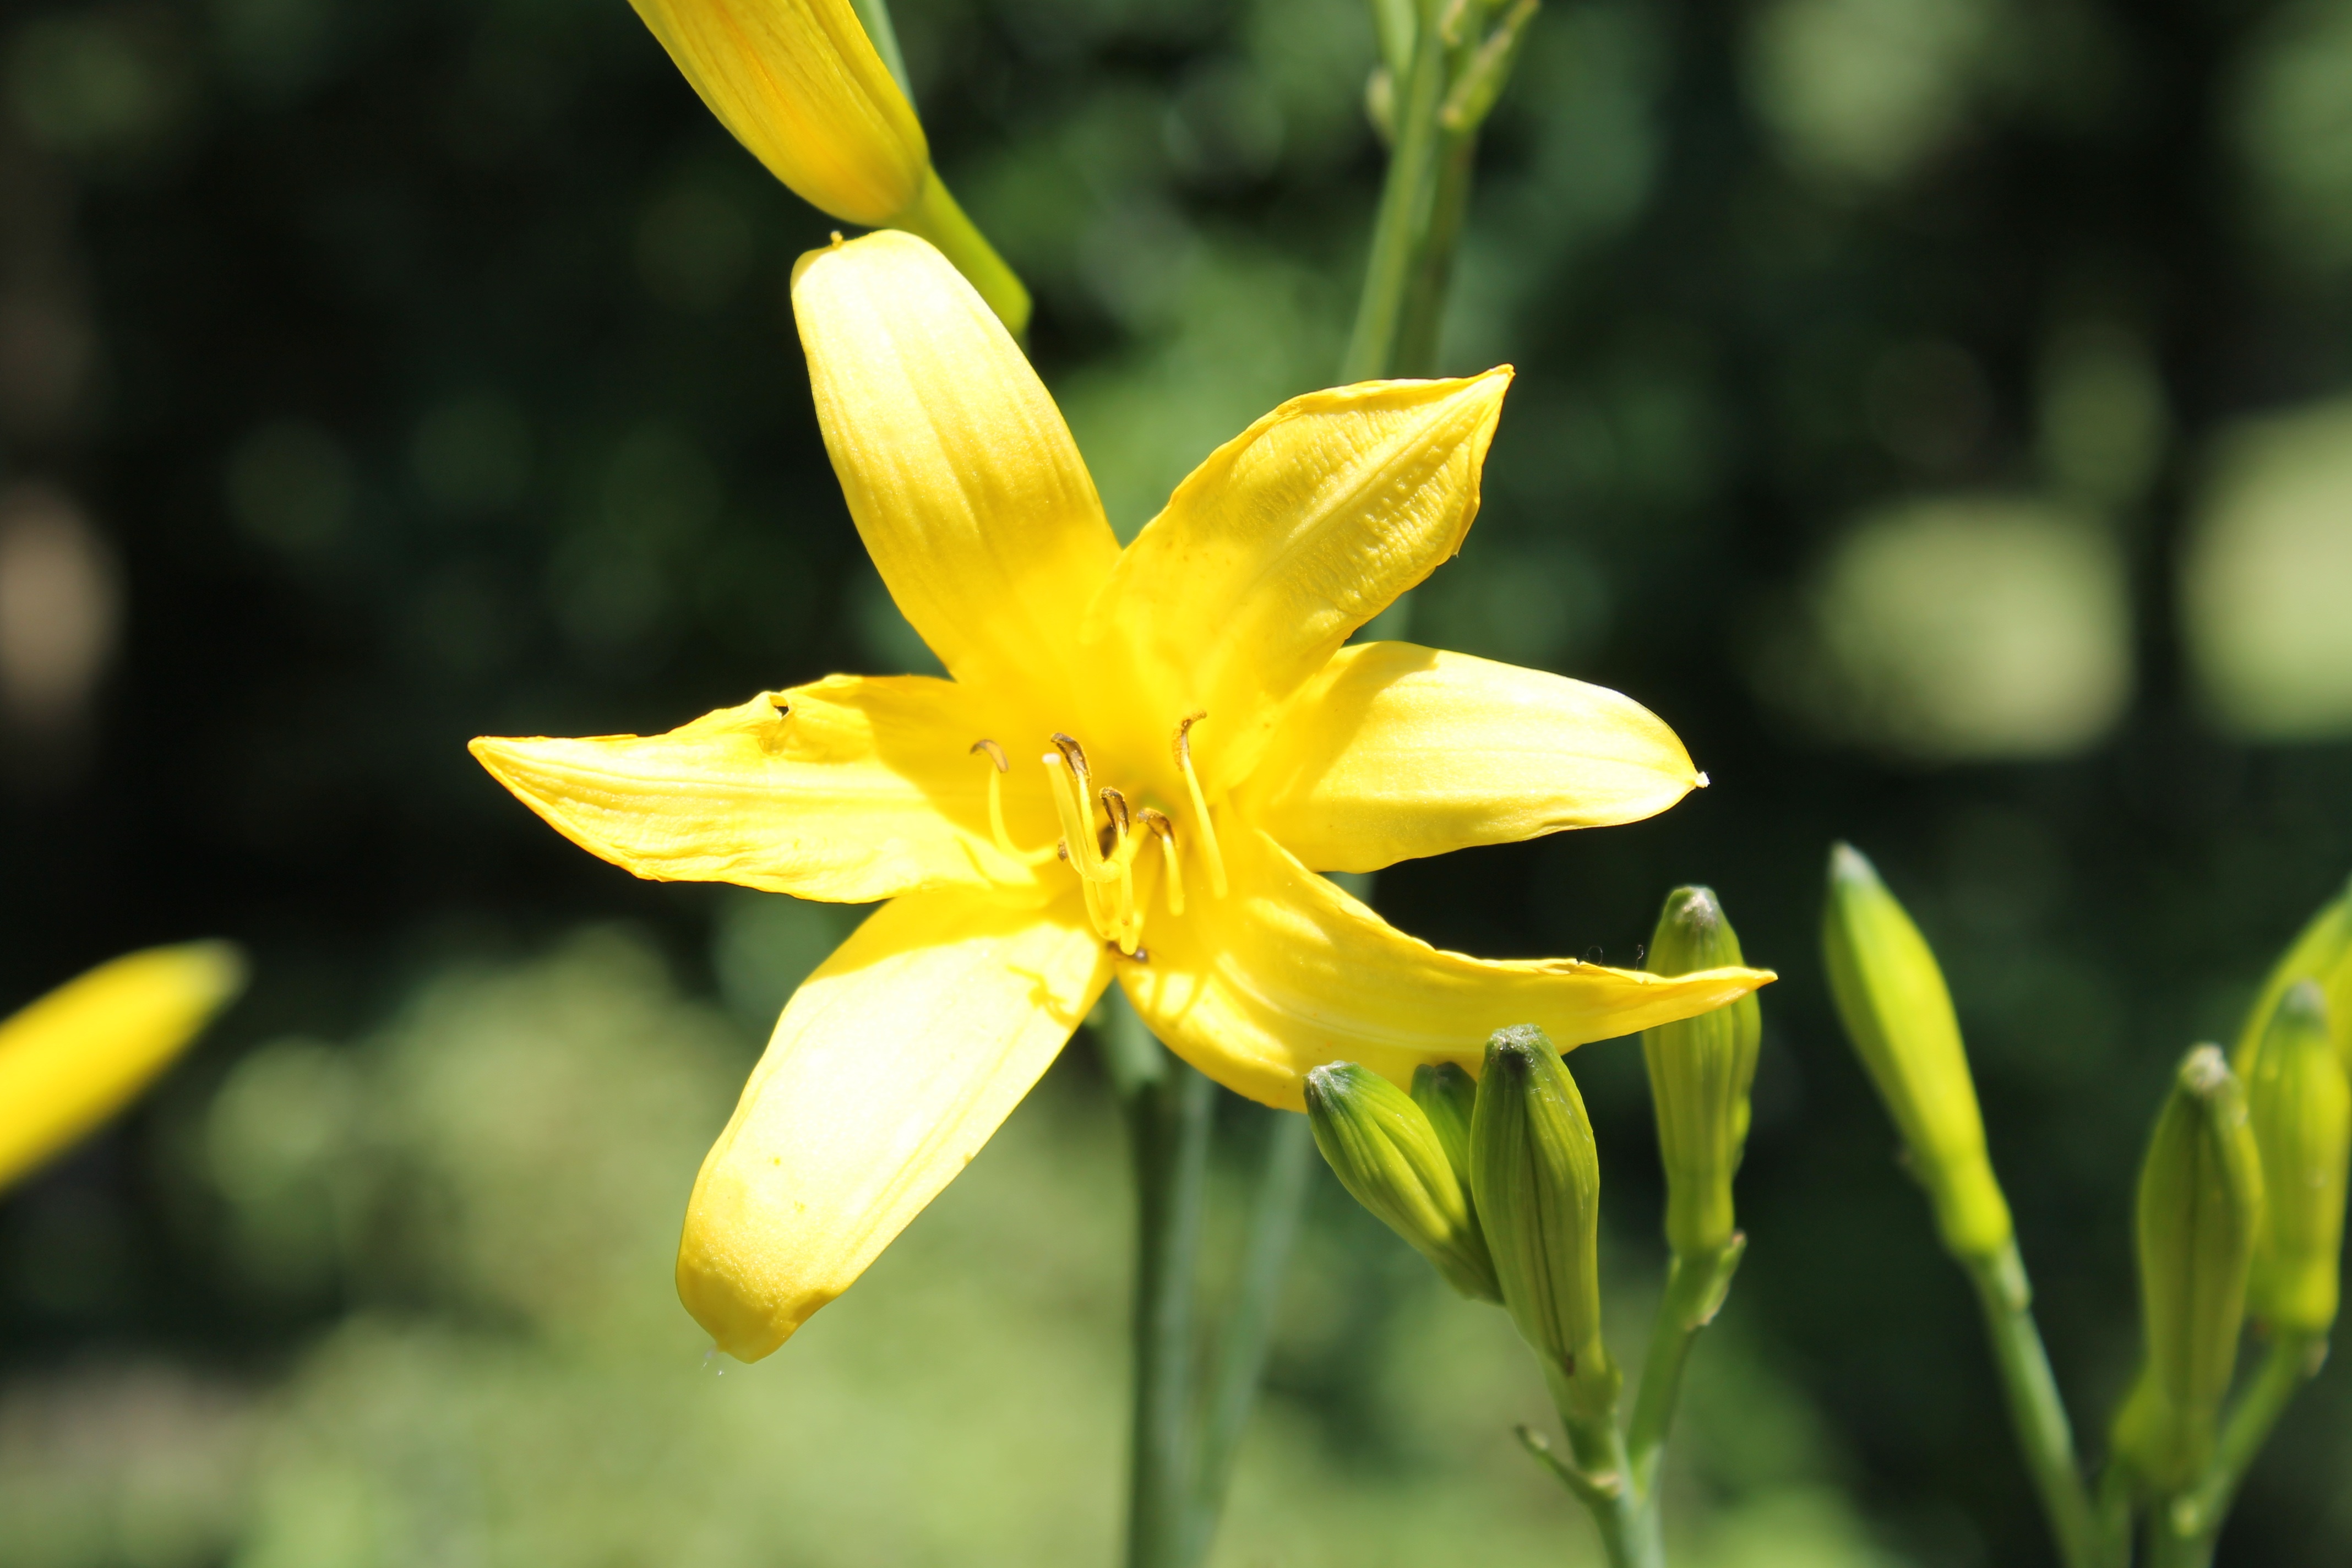
nature, blossom, plant, flower, petal, bloom, botany, yellow, close, flora, wildflower, narcissus, lily, macro photography, flowering plant, plant stem, land plant, fawn lily